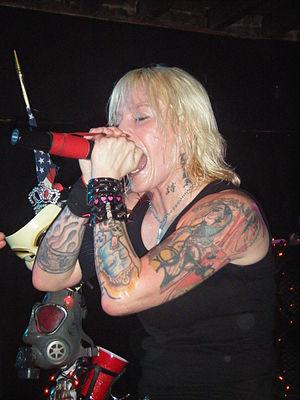
Otep est un groupe de nu metal américain, originaire de Los Angeles, en Californie. Formé en 2000, le groupe compte deux EPs, six albums studio, et un album live. En décembre 2013, ils n'appartiennent plus au label Victory Records, et sont désormais signés au label Napalm Records.